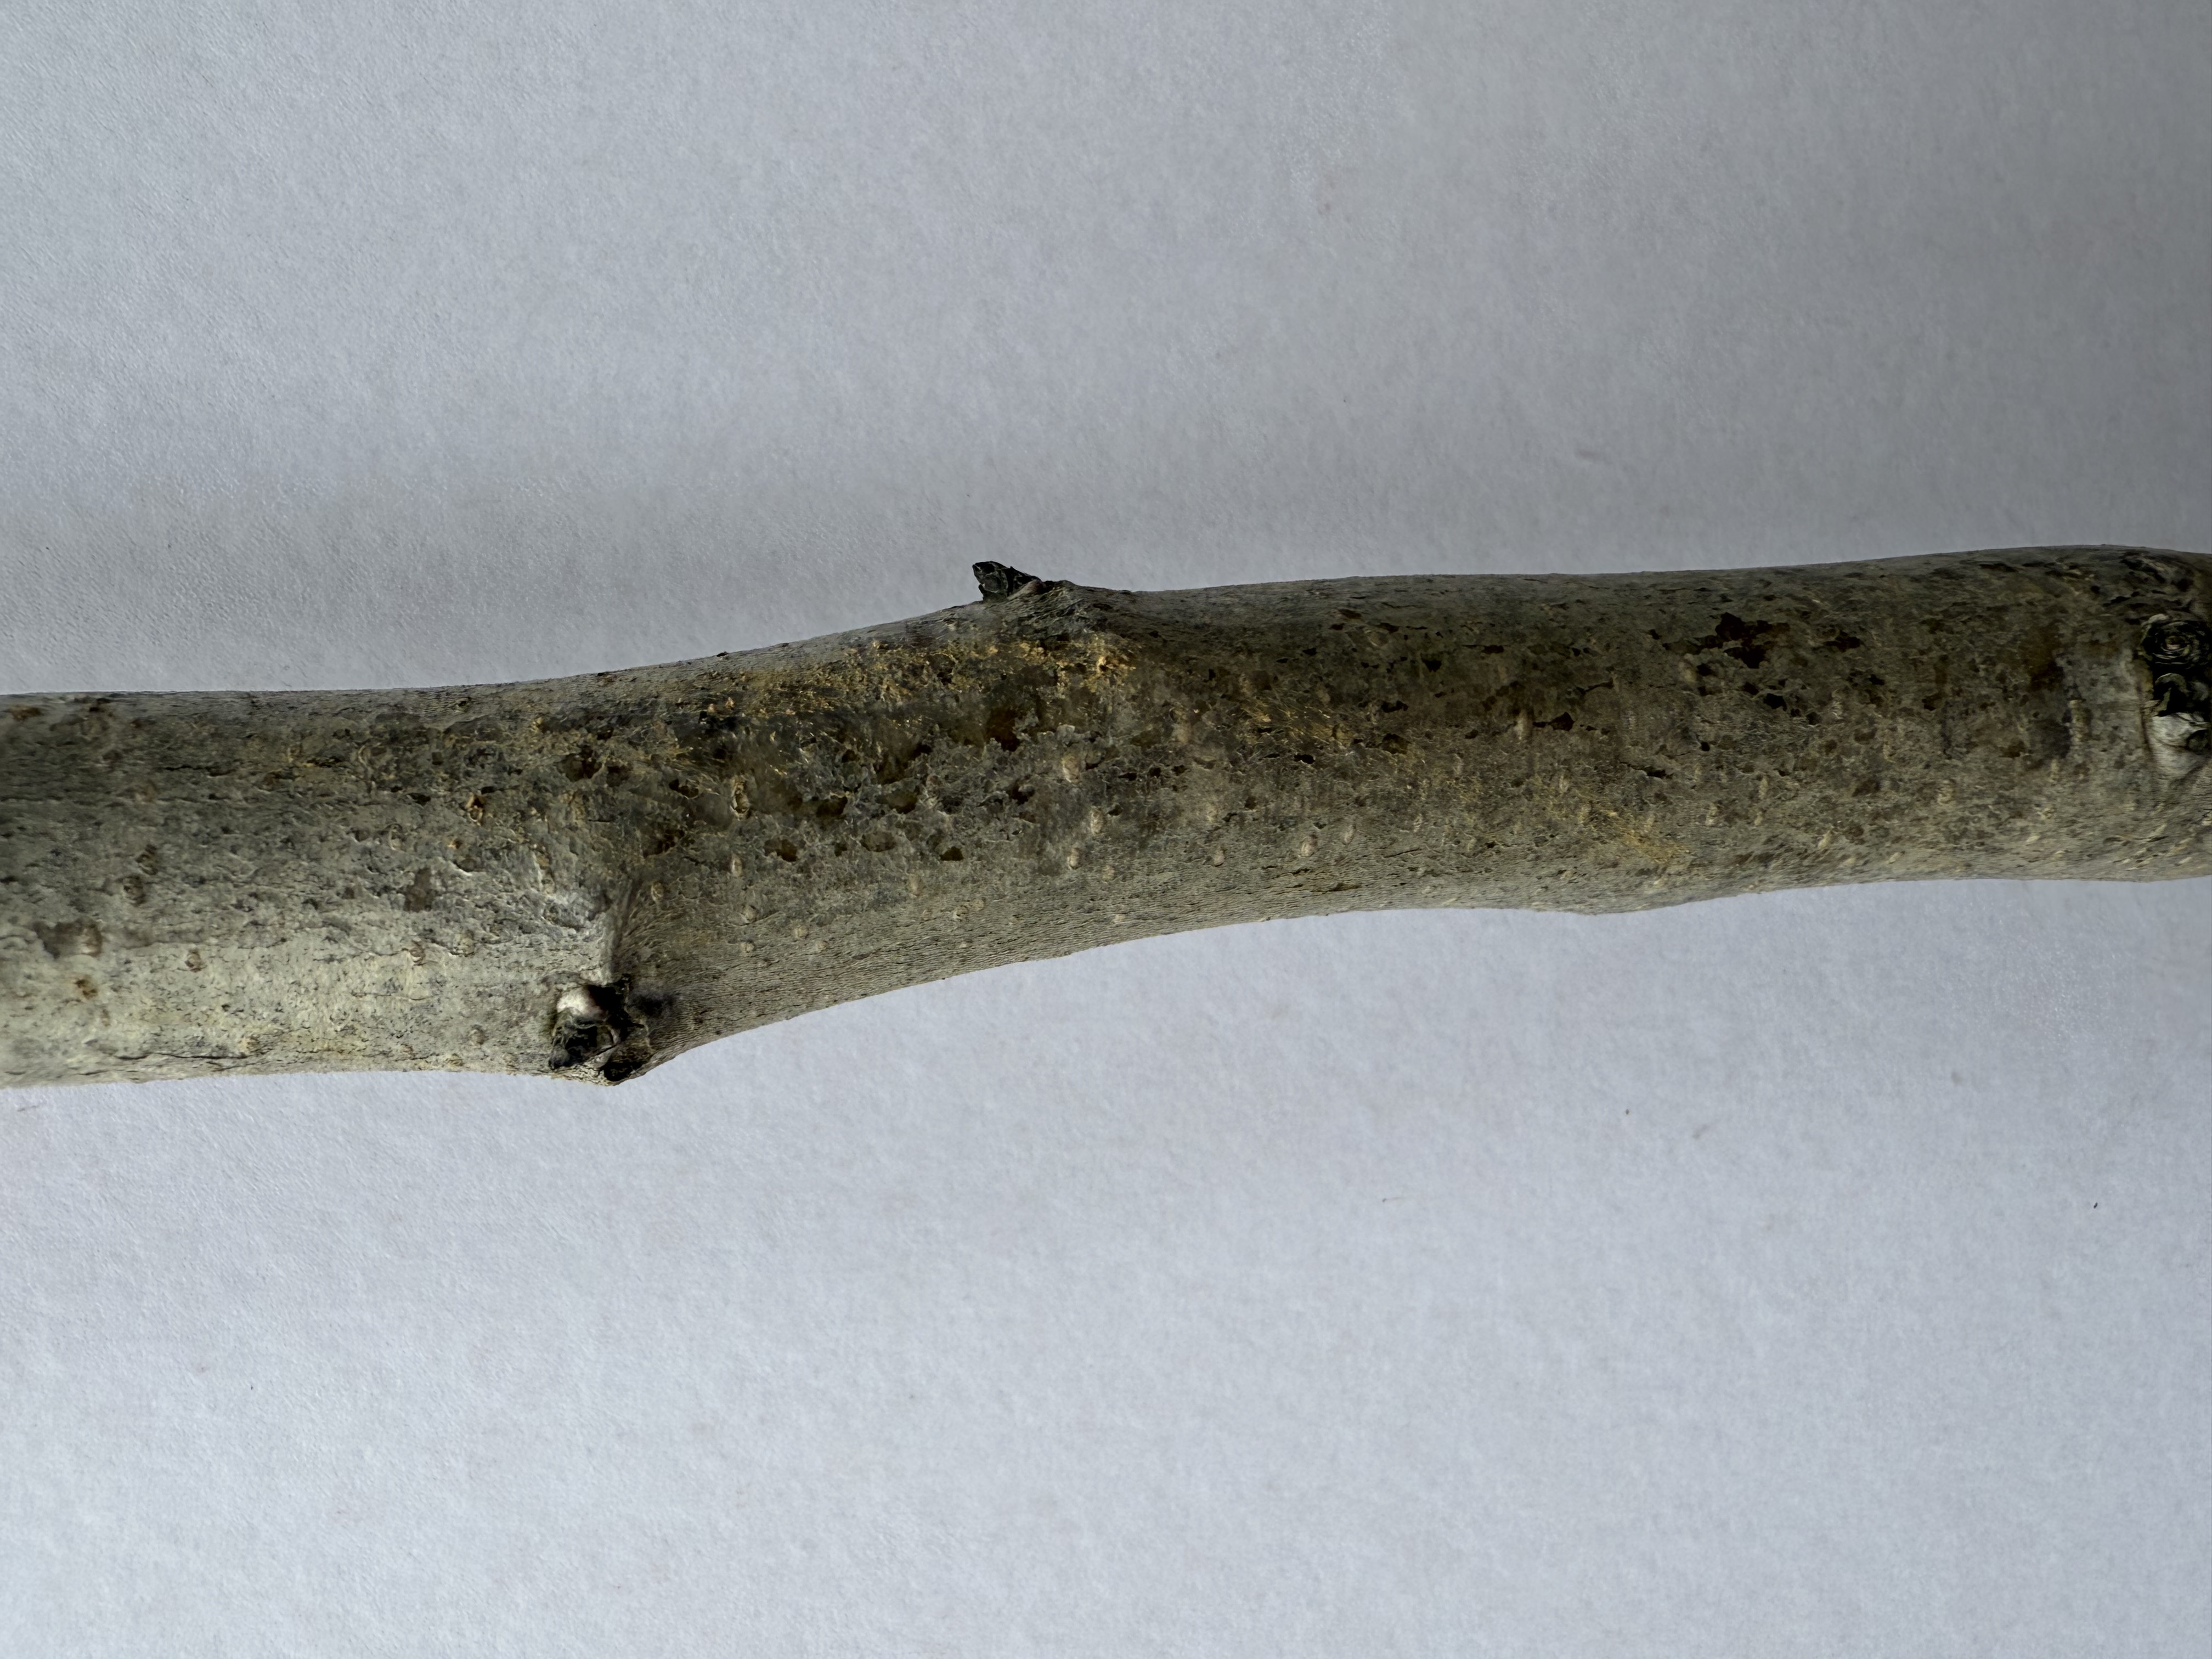
Variety: Medlar